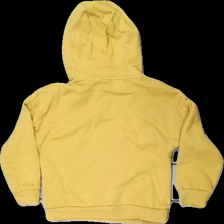
View: back
Type: Hoodie
Category: Children
Brand: Not in the list
Brand text on label: Disney
Colors: Yellow, White, Orange, Multicolor
Material: 53% cott, 47% poly
Pattern: Logo print
Cut: Regular
Size: 116
Season: All
Price range: <50
Recommended usage: Export
Description: Yellow hoodie from Disney with Toy Story print on one side, size 116. Poor condition.